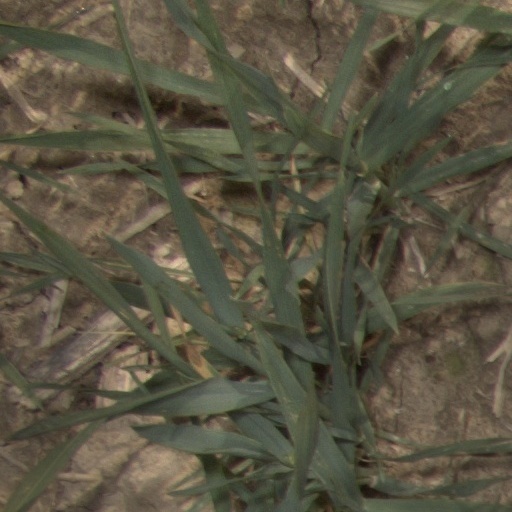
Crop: wheat